Sergey Tsion

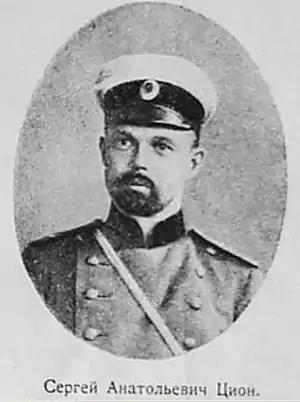
Sergei Tsion in 1906

Sergei Anatoljevich Tsion (1874–1947) was an Imperial Russian Army captain who was one of the leaders of the Sveaborg Rebellion in 1906.